Forced induction

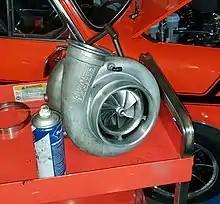
A turbocharger for a car engine

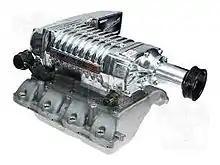
A supercharger (on top of a dark-grey inlet manifold) for a car engine

In an internal combustion engine, forced induction is where turbocharging or supercharging is used to increase the density of the intake air. Engines without forced induction are classified as naturally aspirated.